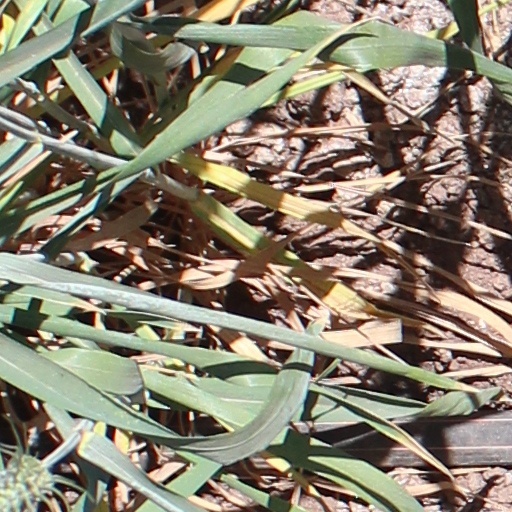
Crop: wheat